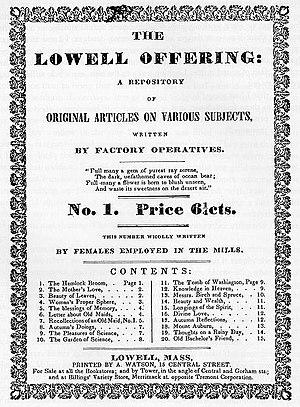
Harriet Jane Hanson Robinson est une écrivain et poète américaine qui joua un rôle majeur dans le mouvement des suffragettes aux États-Unis.